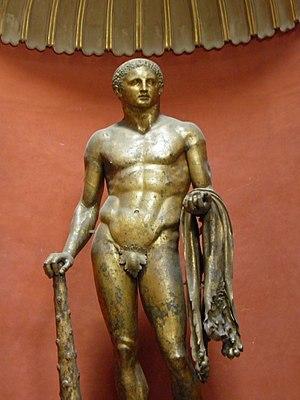
Statue d'Héraclès aux musées du Vatican (Vatican).